La Mujer y el jockey (Hipódromo)

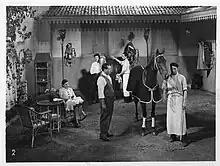
Screenshot

La Mujer y el jockey (Hipódromo) is a Argentine romantic comedy film directed by José Suárez and written by Antonio Botta. The film premiered in Buenos Aires on December 21, 1939 during the Golden Age of Argentine cinema.